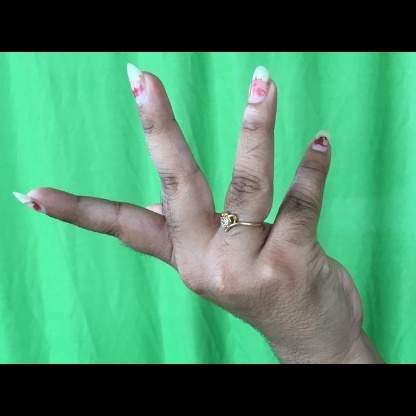
Mudra: Alapadmam